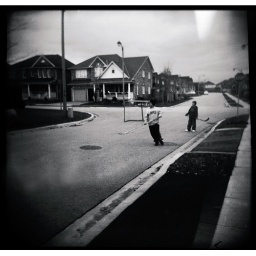
I happened upon these kids while walking the dog one sunday morning.